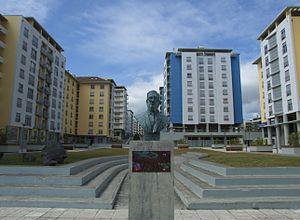
Ponta Delgada, Açores, Portugal